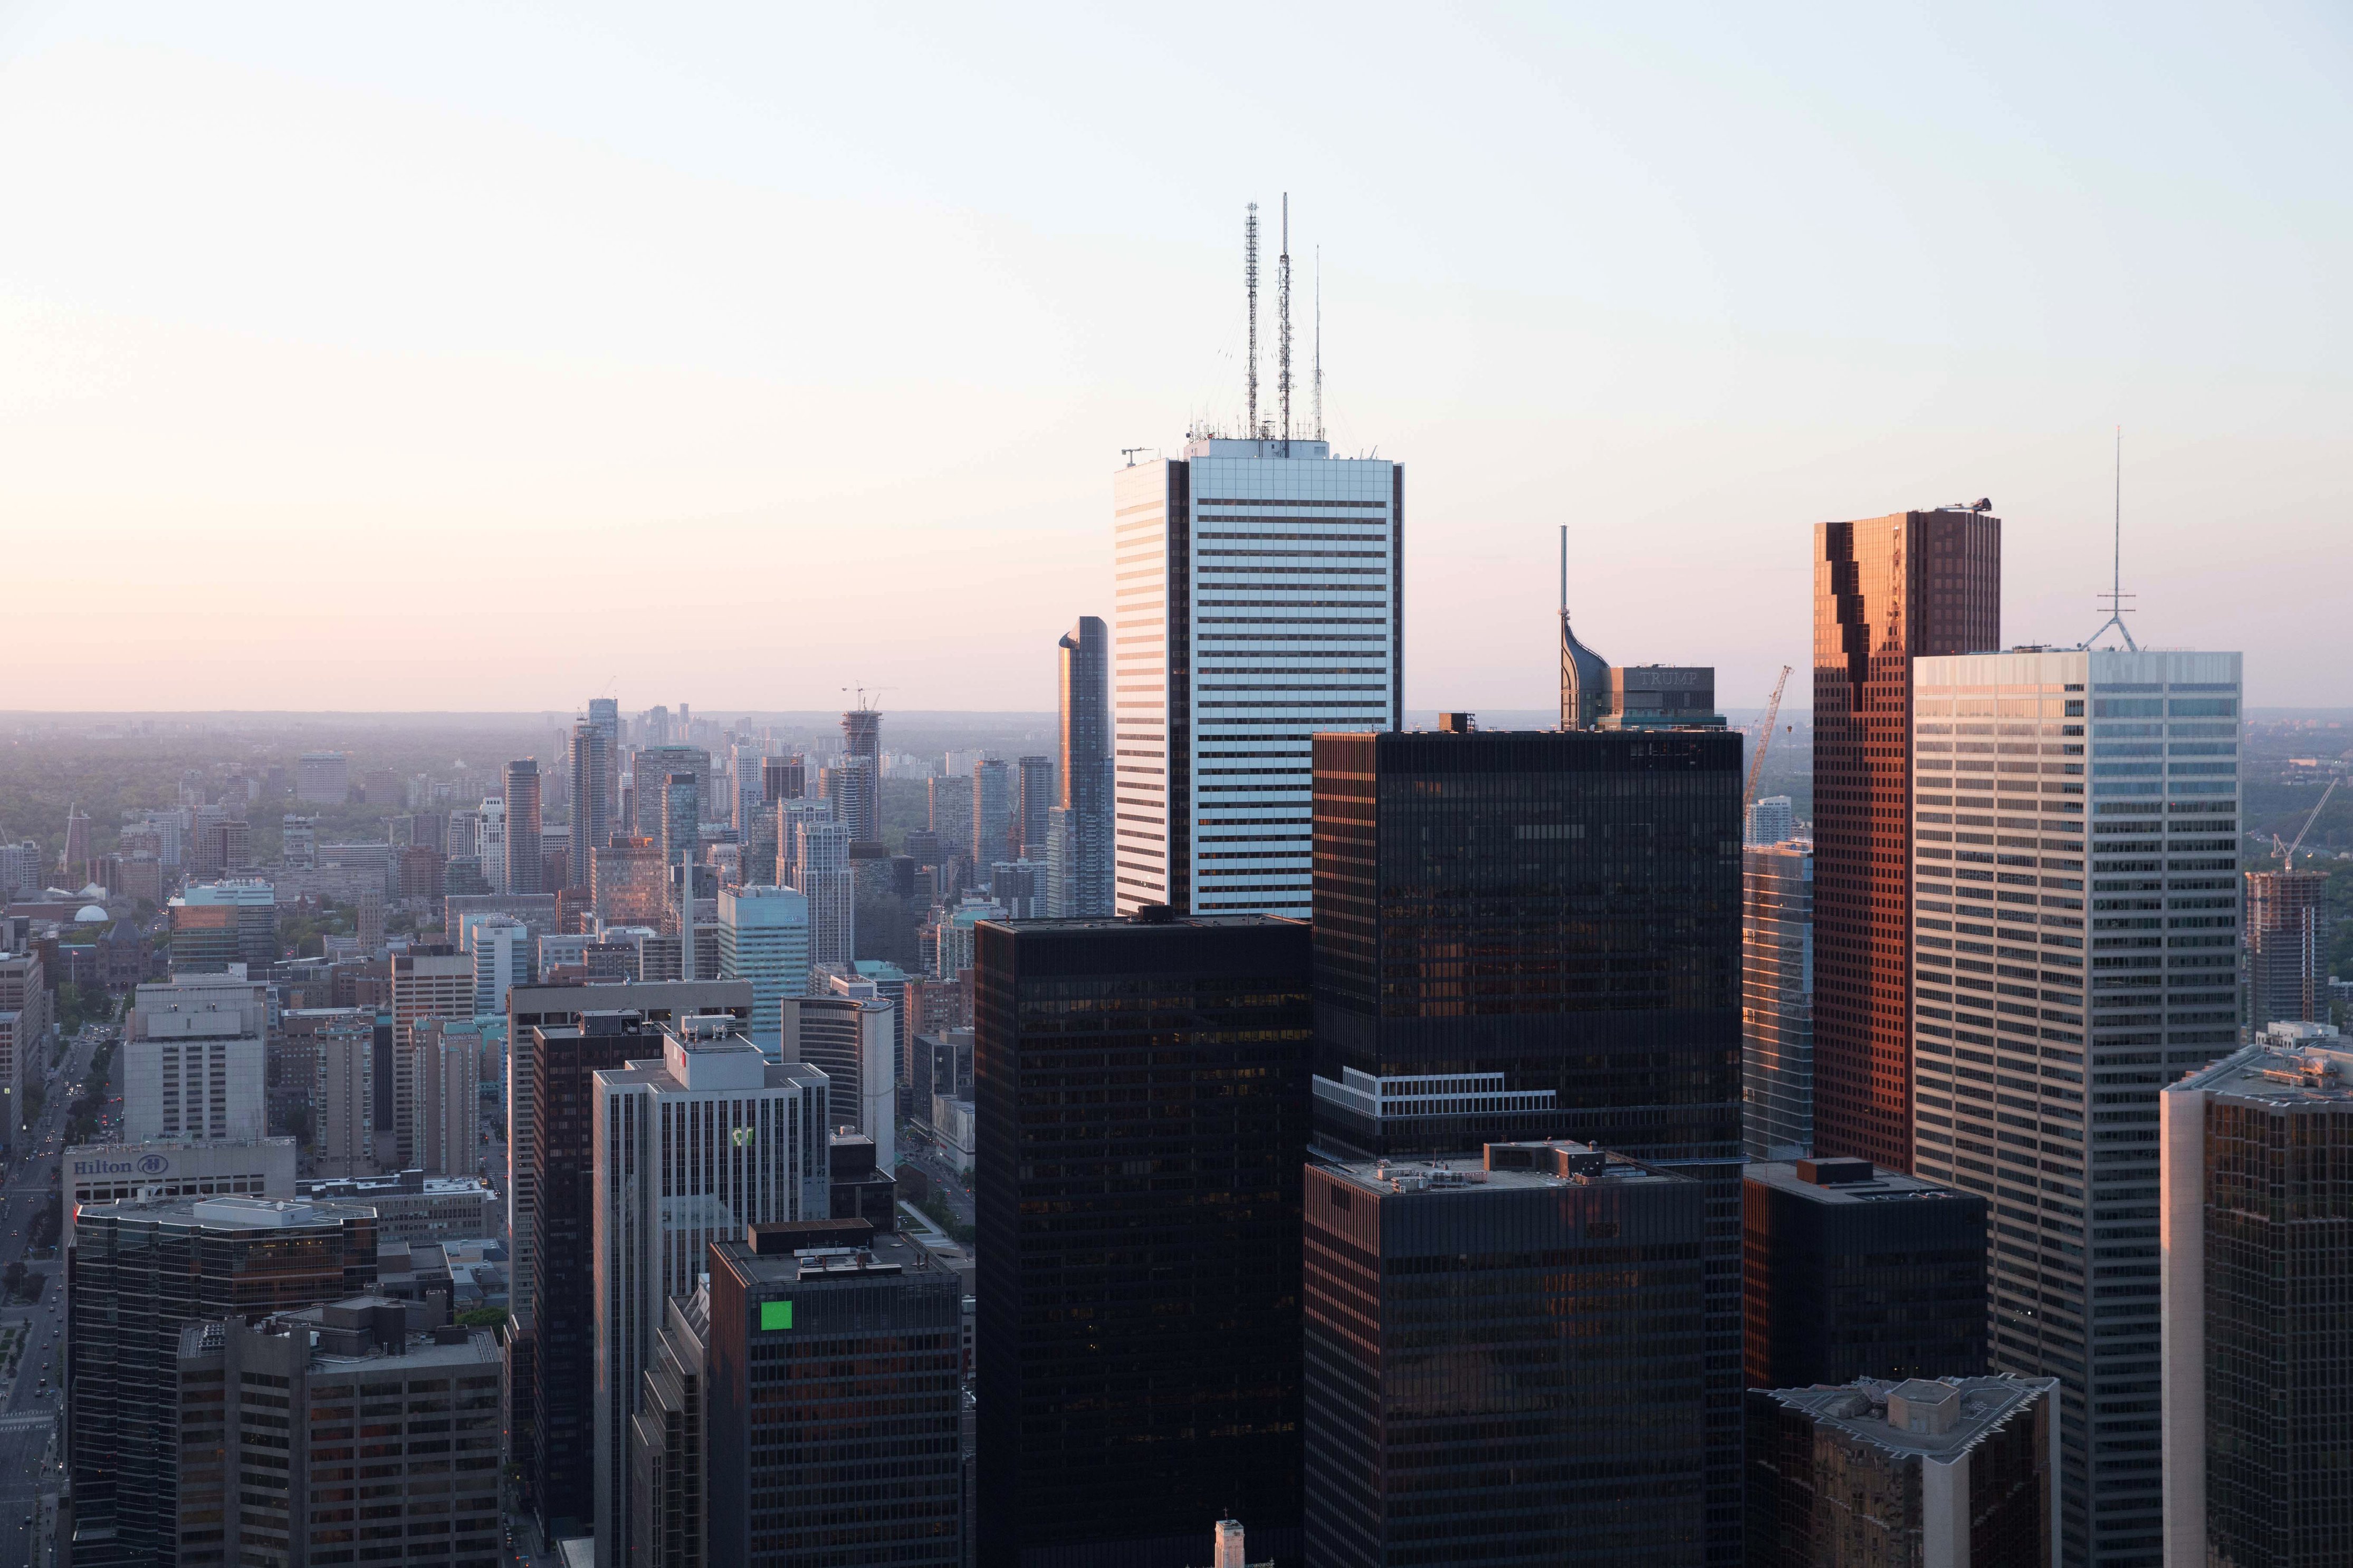
metropolitan area, urban area, city, cityscape, metropolis, skyscraper, skyline, tower block, daytime, human settlement, downtown, sky, building, atmospheric phenomenon, architecture, tower, morning, condominium, real estate, roof, corporate headquarters, commercial building, neighbourhood, mixed use, horizon, apartment, evening, urban design